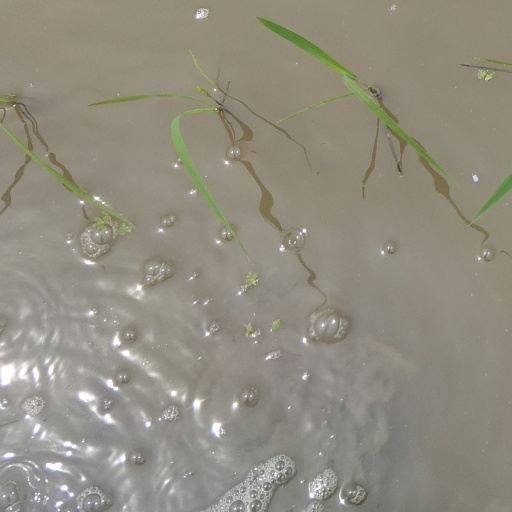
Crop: rice